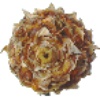
Label: Pineapple Mini 1